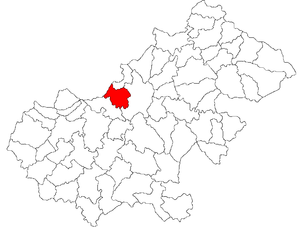
Vetiș est une commune roumaine du județ de Satu Mare, dans la région historique de Transylvanie et dans la région de développement du Nord-ouest.